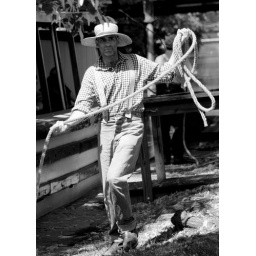
Park ranger in period clothing at the historic C&amp;amp;O Canal in Georgetown and the mule drawn canal boat in the background; Washington DC